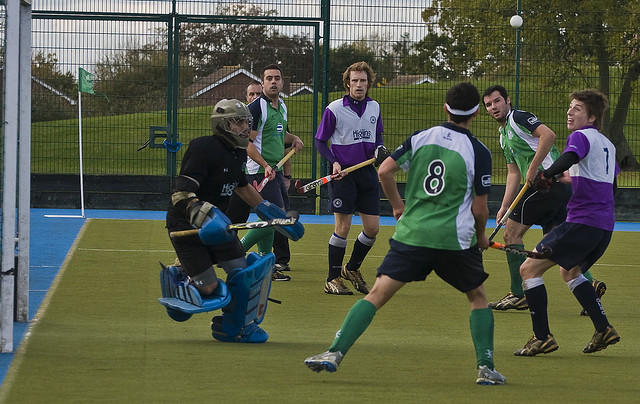
các cầu thủ bóng gậy đang đứng thành một vòng tròn ở trên sân